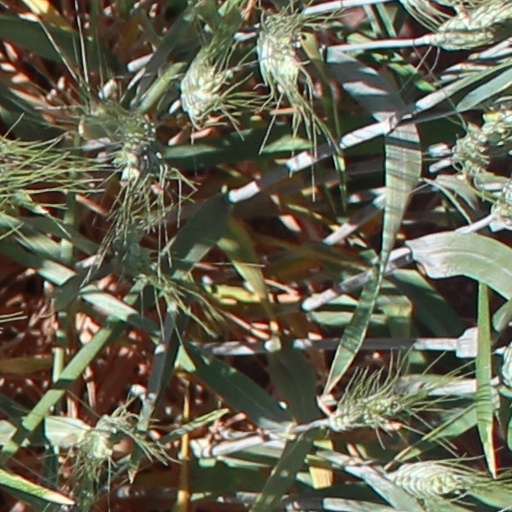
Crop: wheat